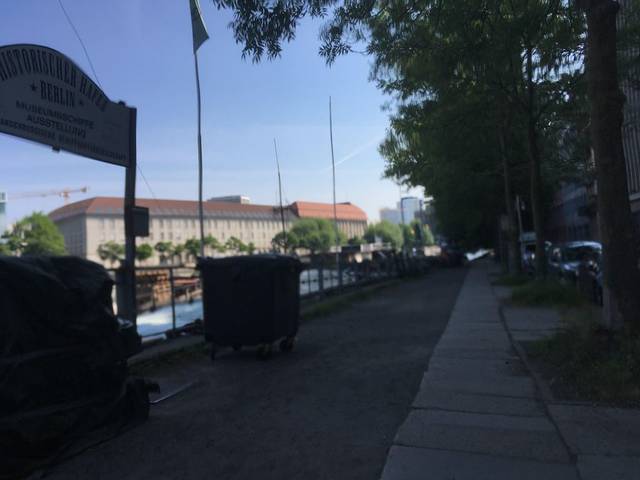
Region: Germany
Coordinates: 52.513, 13.411